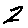
Label: 2